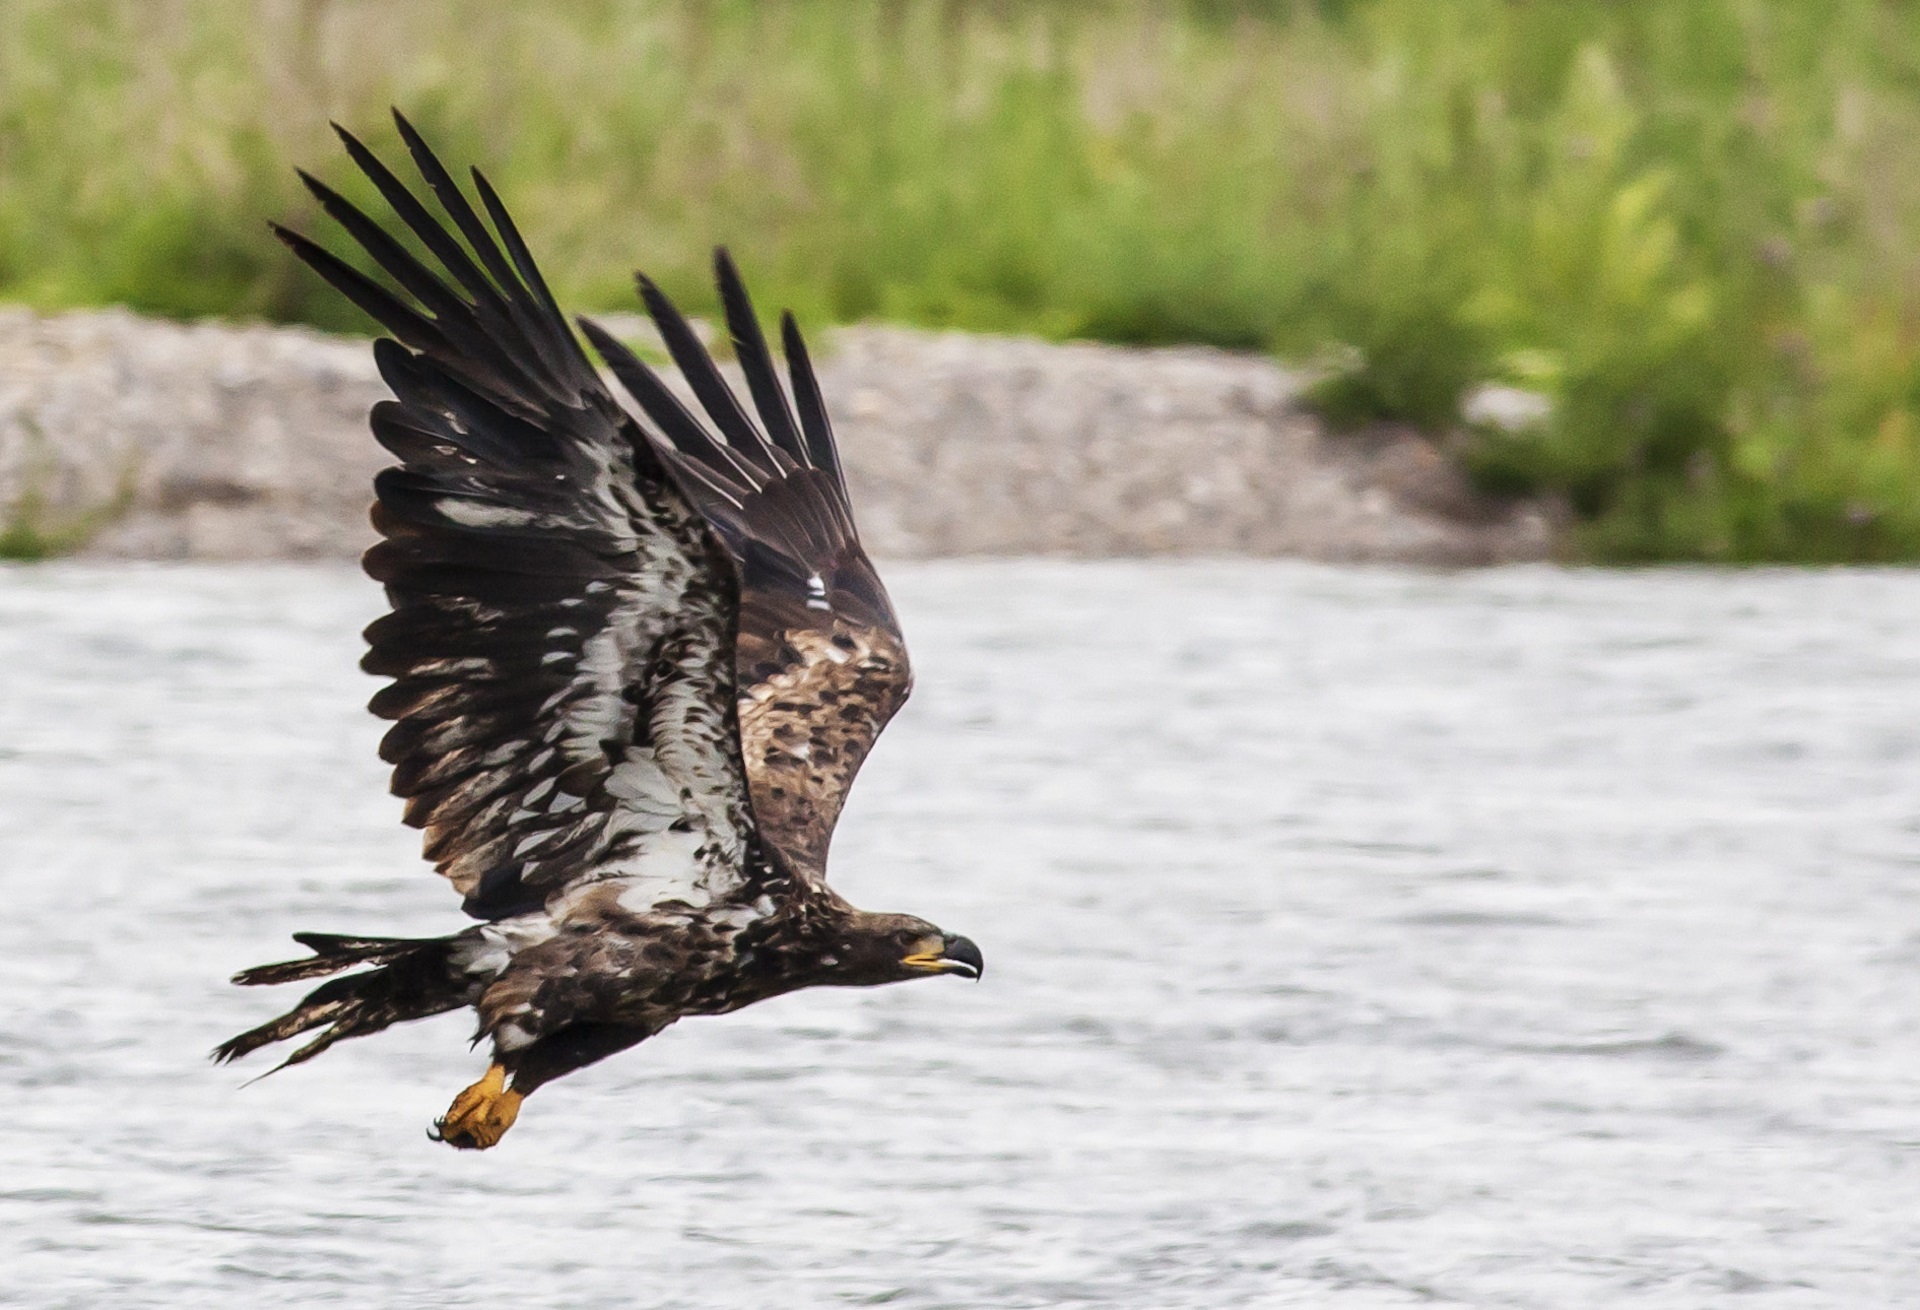
water, nature, bird, wing, river, flying, wildlife, wild, beak, flight, eagle, brown, predator, fauna, raptor, majestic, bird of prey, bald eagle, outdoors, vertebrate, hunter, golden eagle, accipitriformes